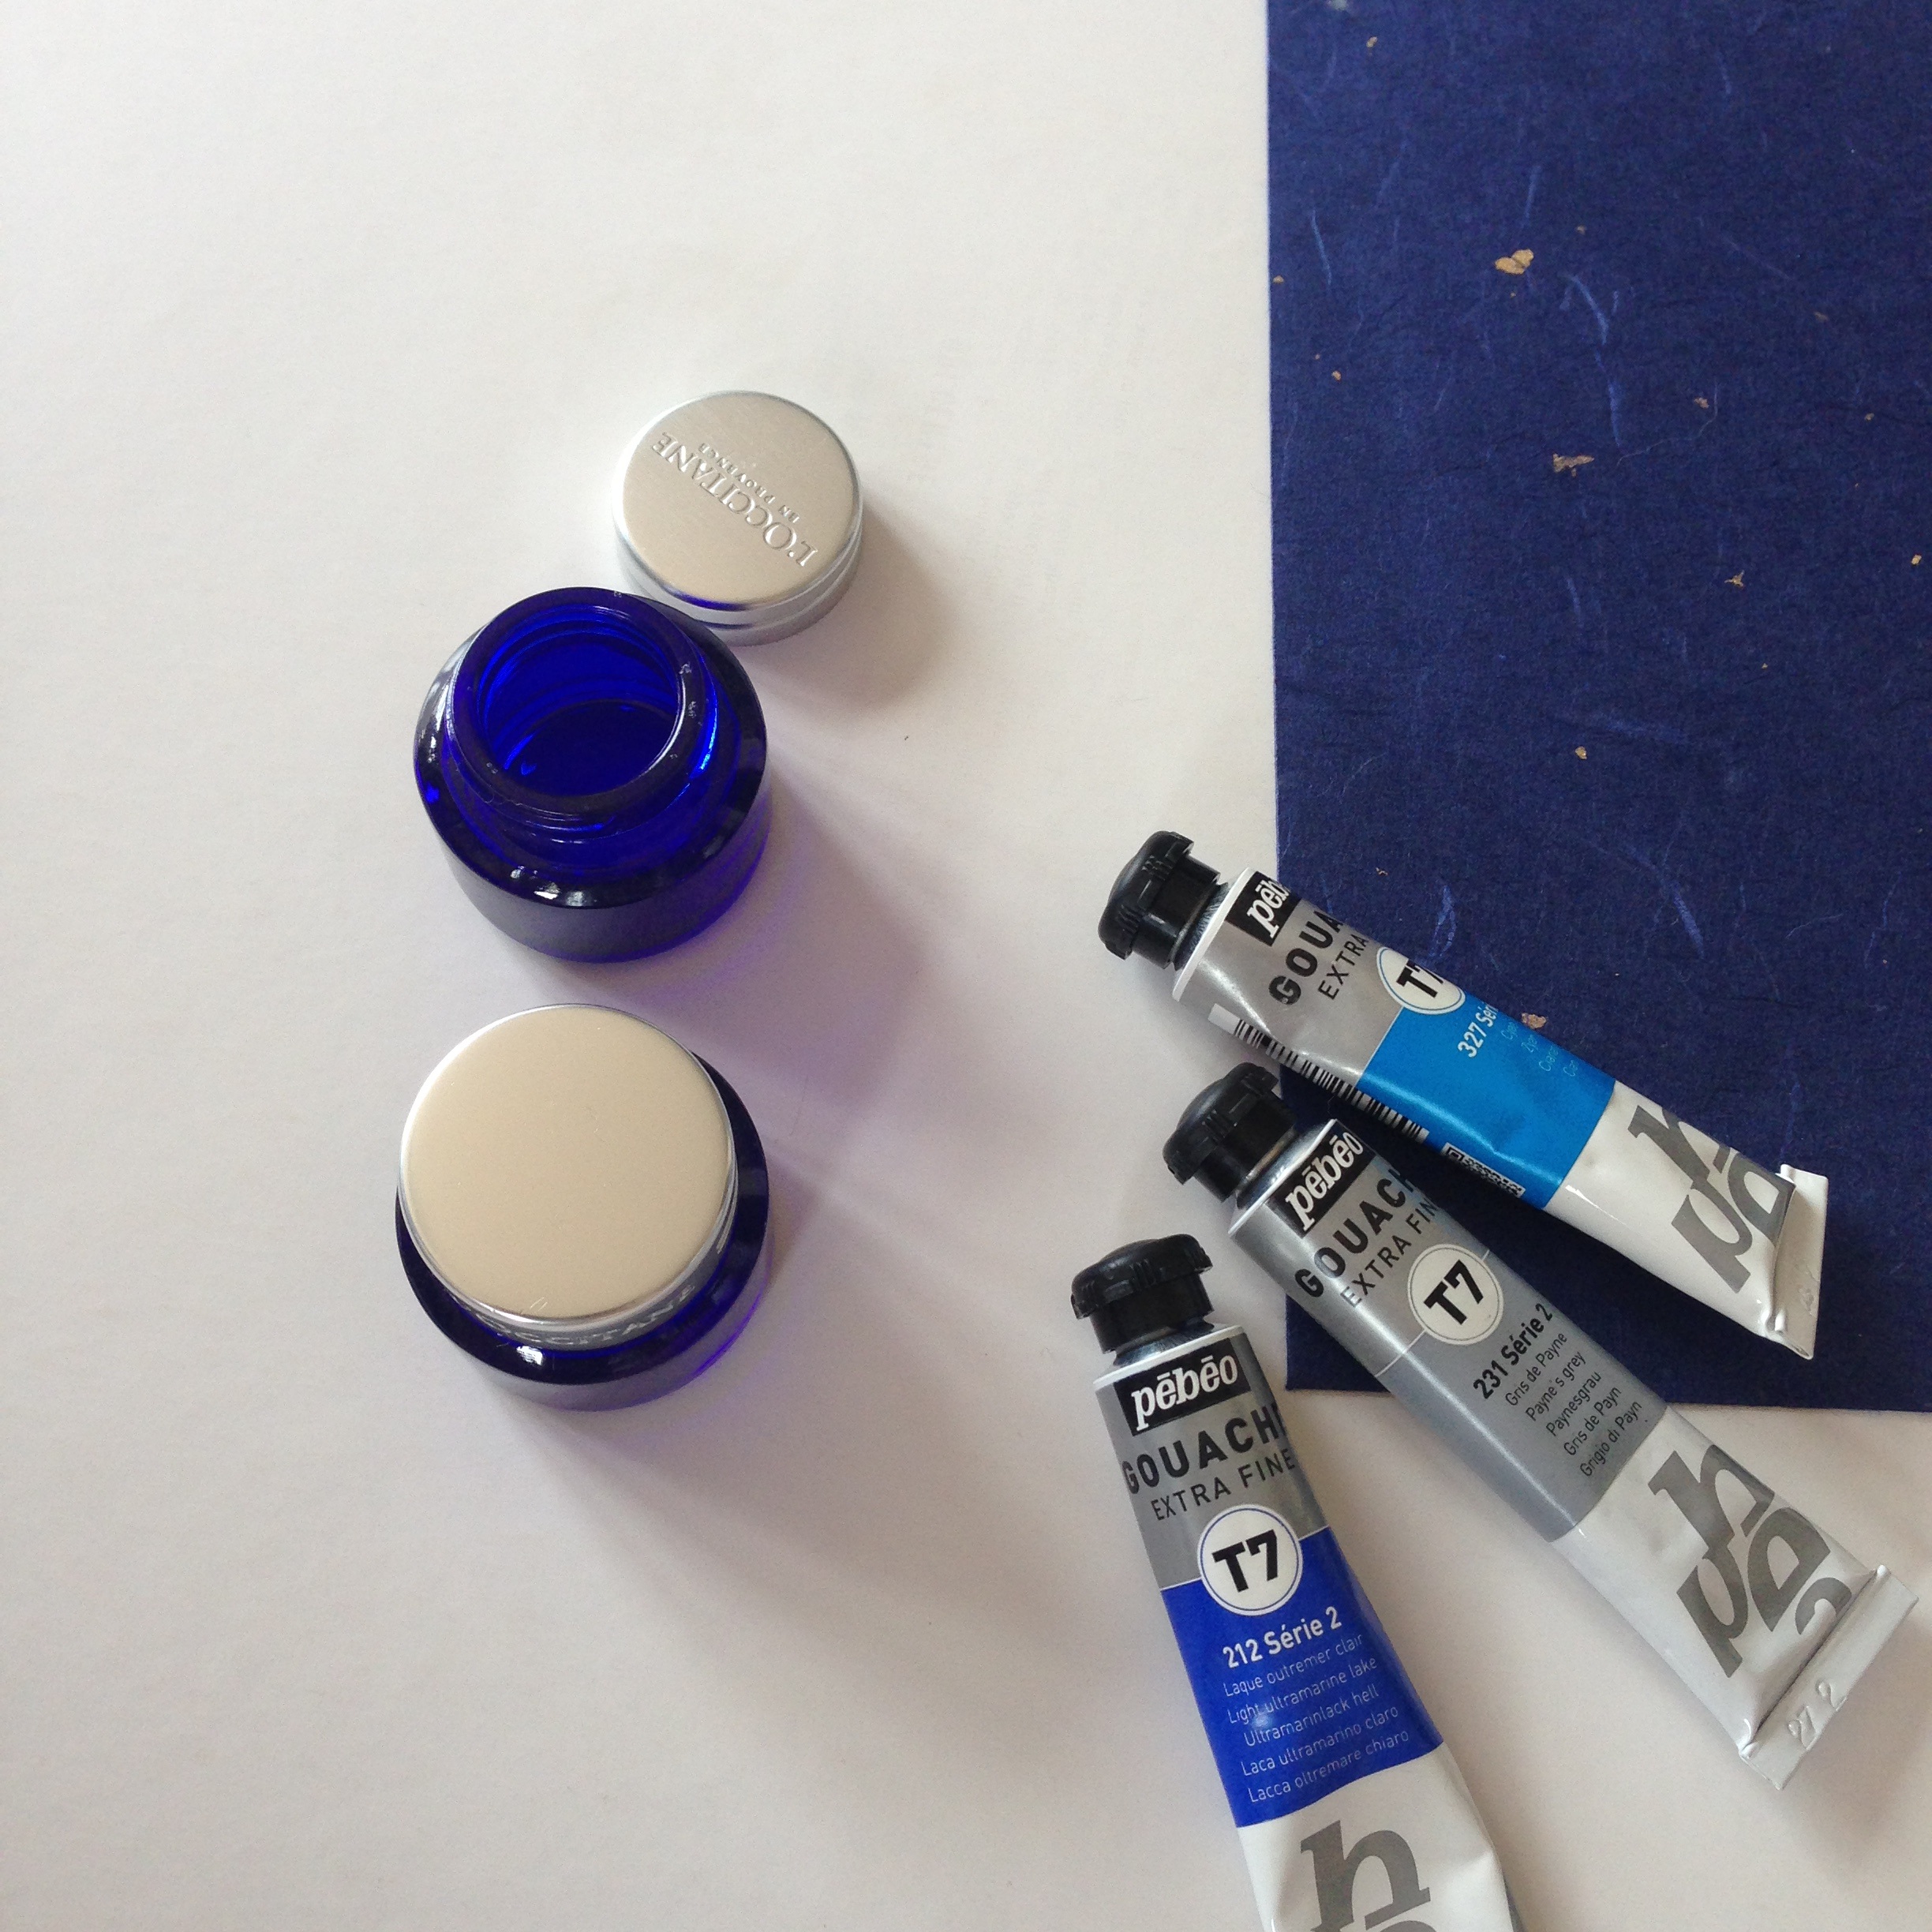
blue, paper, ink, envelope, brand, product, art, eye, organ, paints